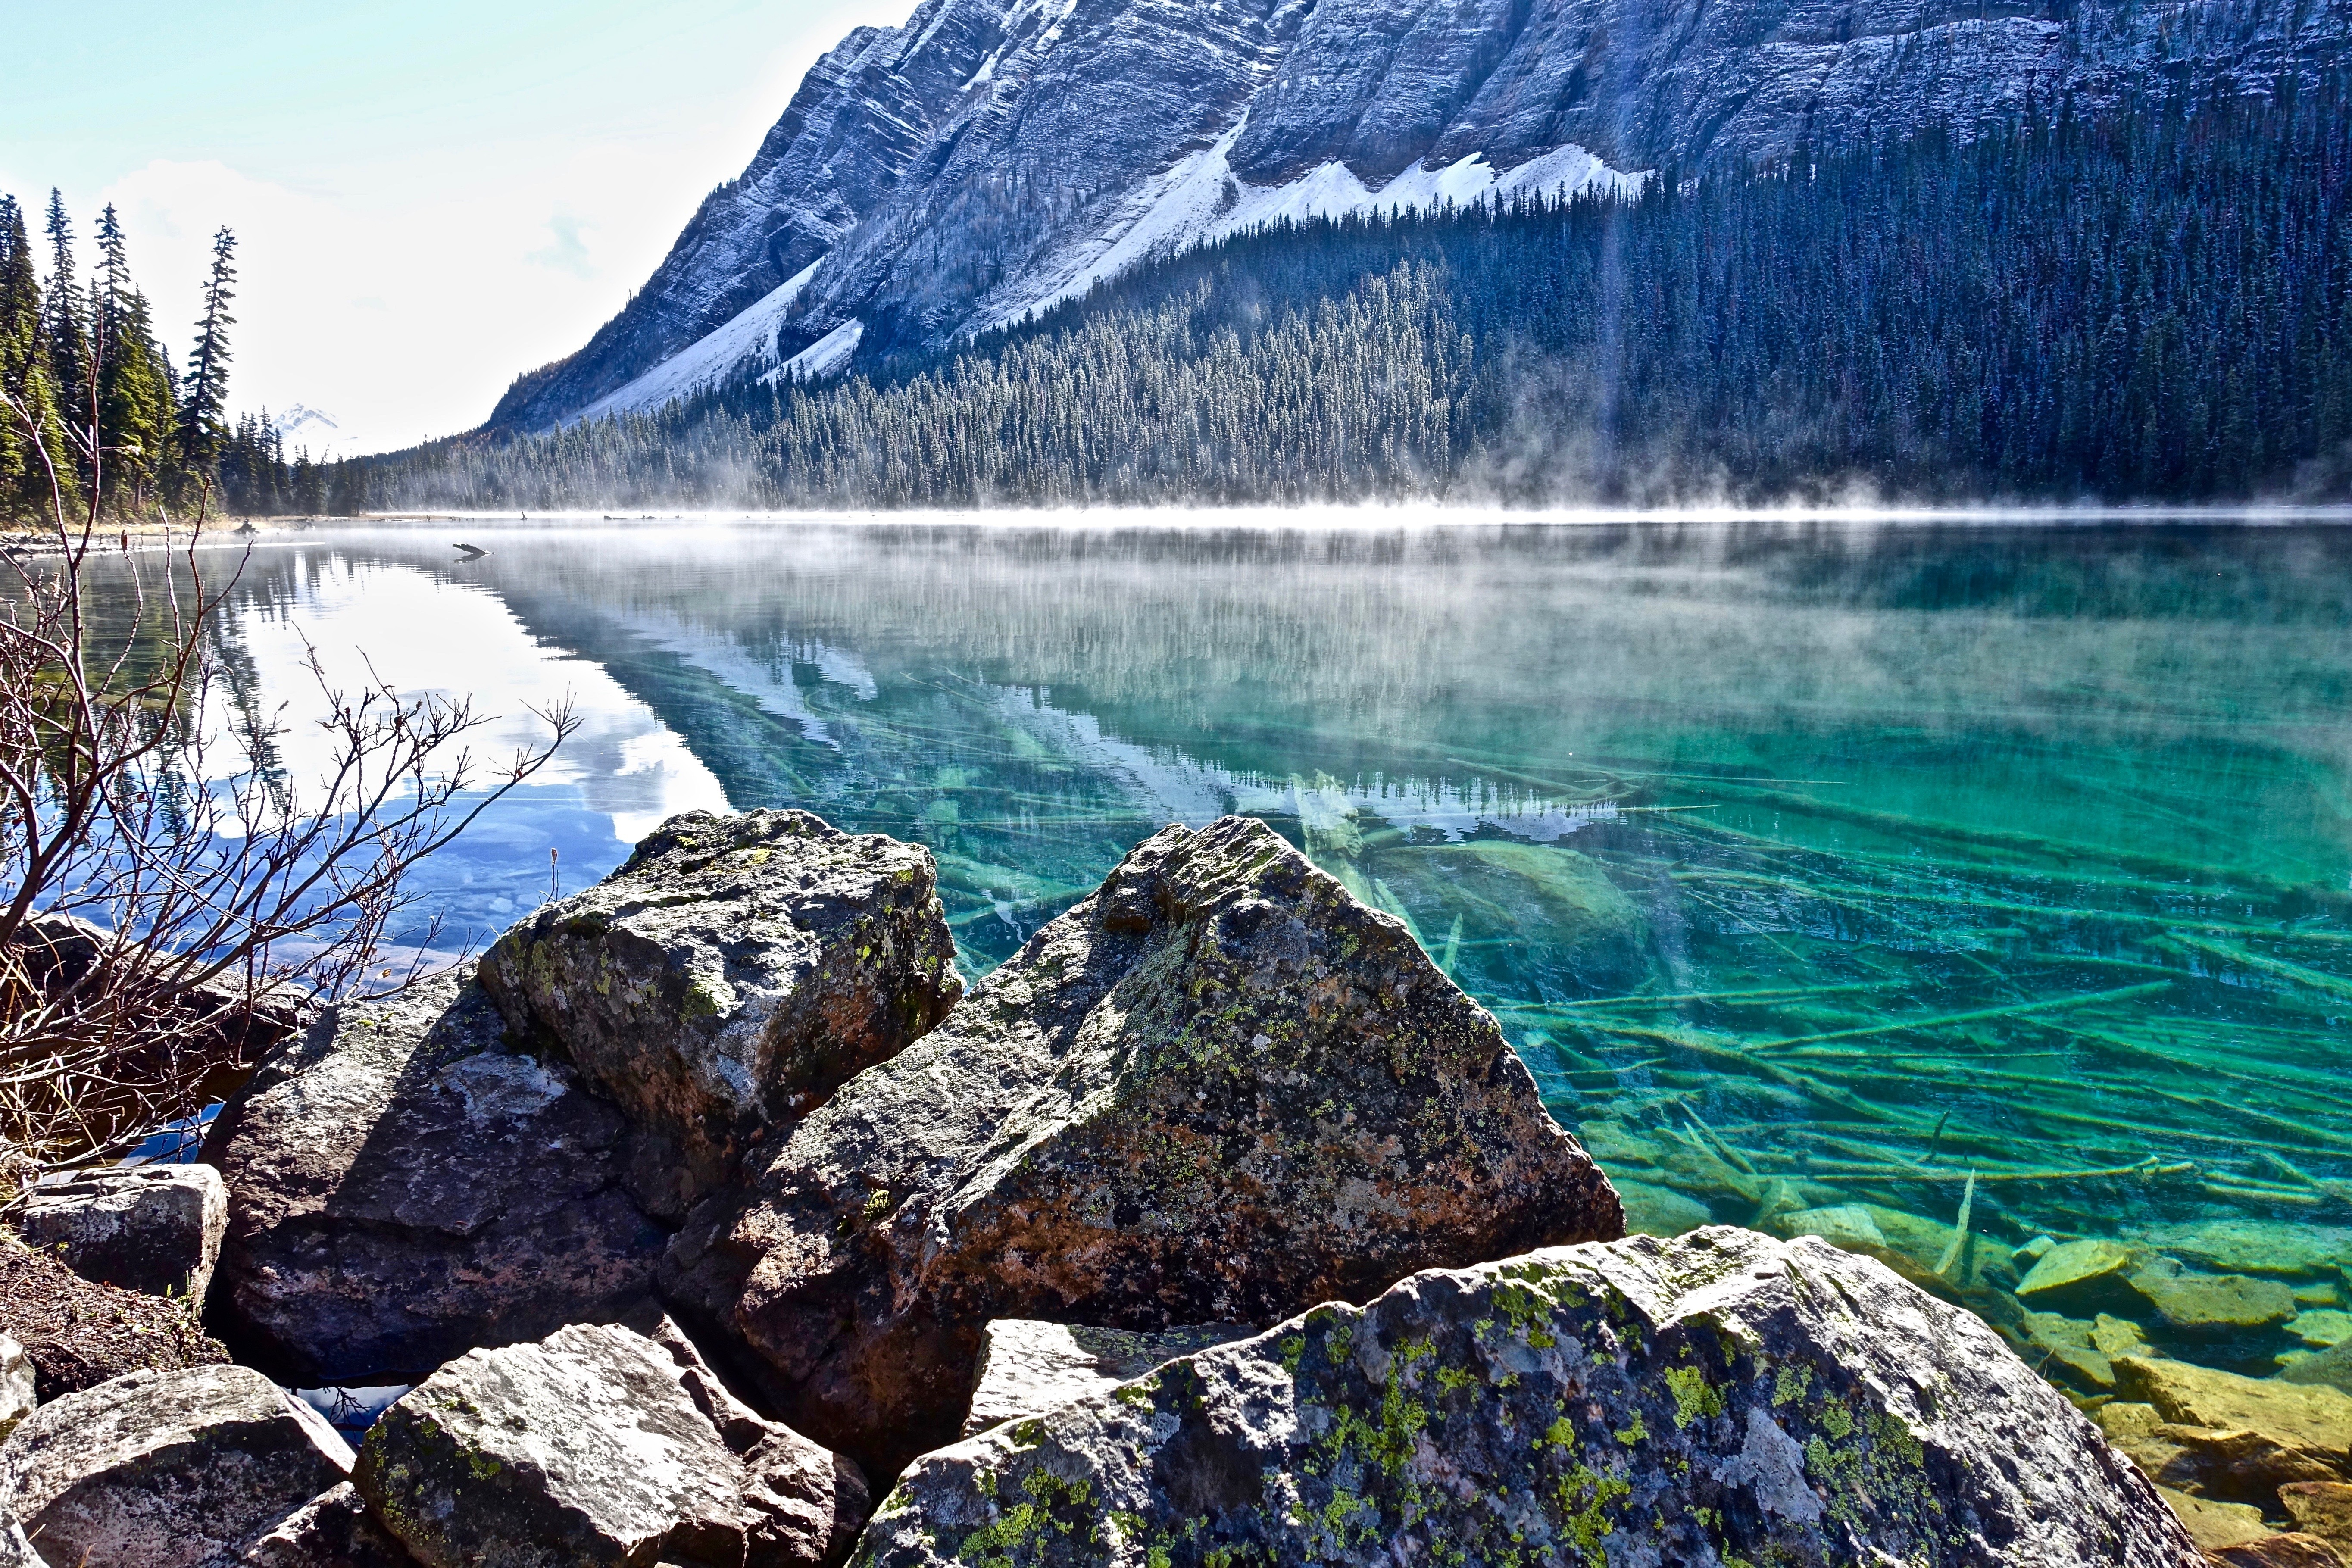
mountainous landforms, nature, wilderness, landform, mountain, geographical feature, water, body of water, lake, rock, shore, loch, mountain range, sea, landscape, fjord, moraine, ridge, national park, glacial landform